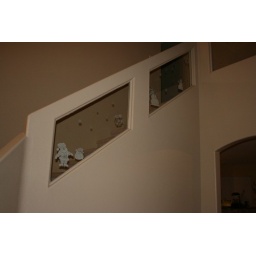
Holiday window clings in the glass panels in our stairwell.